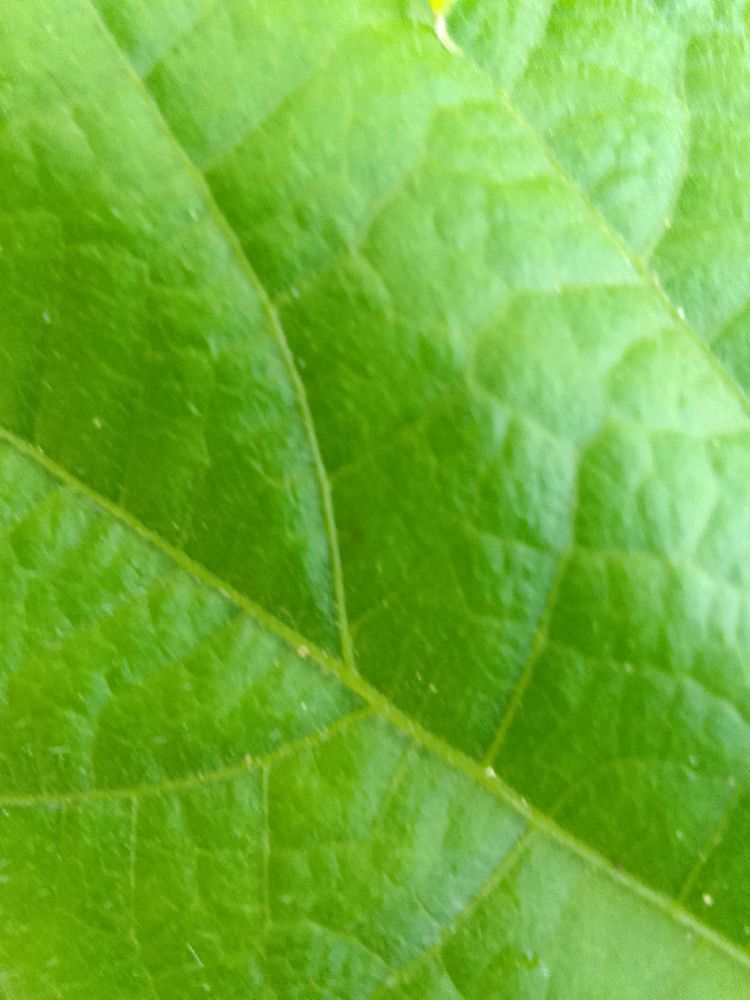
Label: healthy